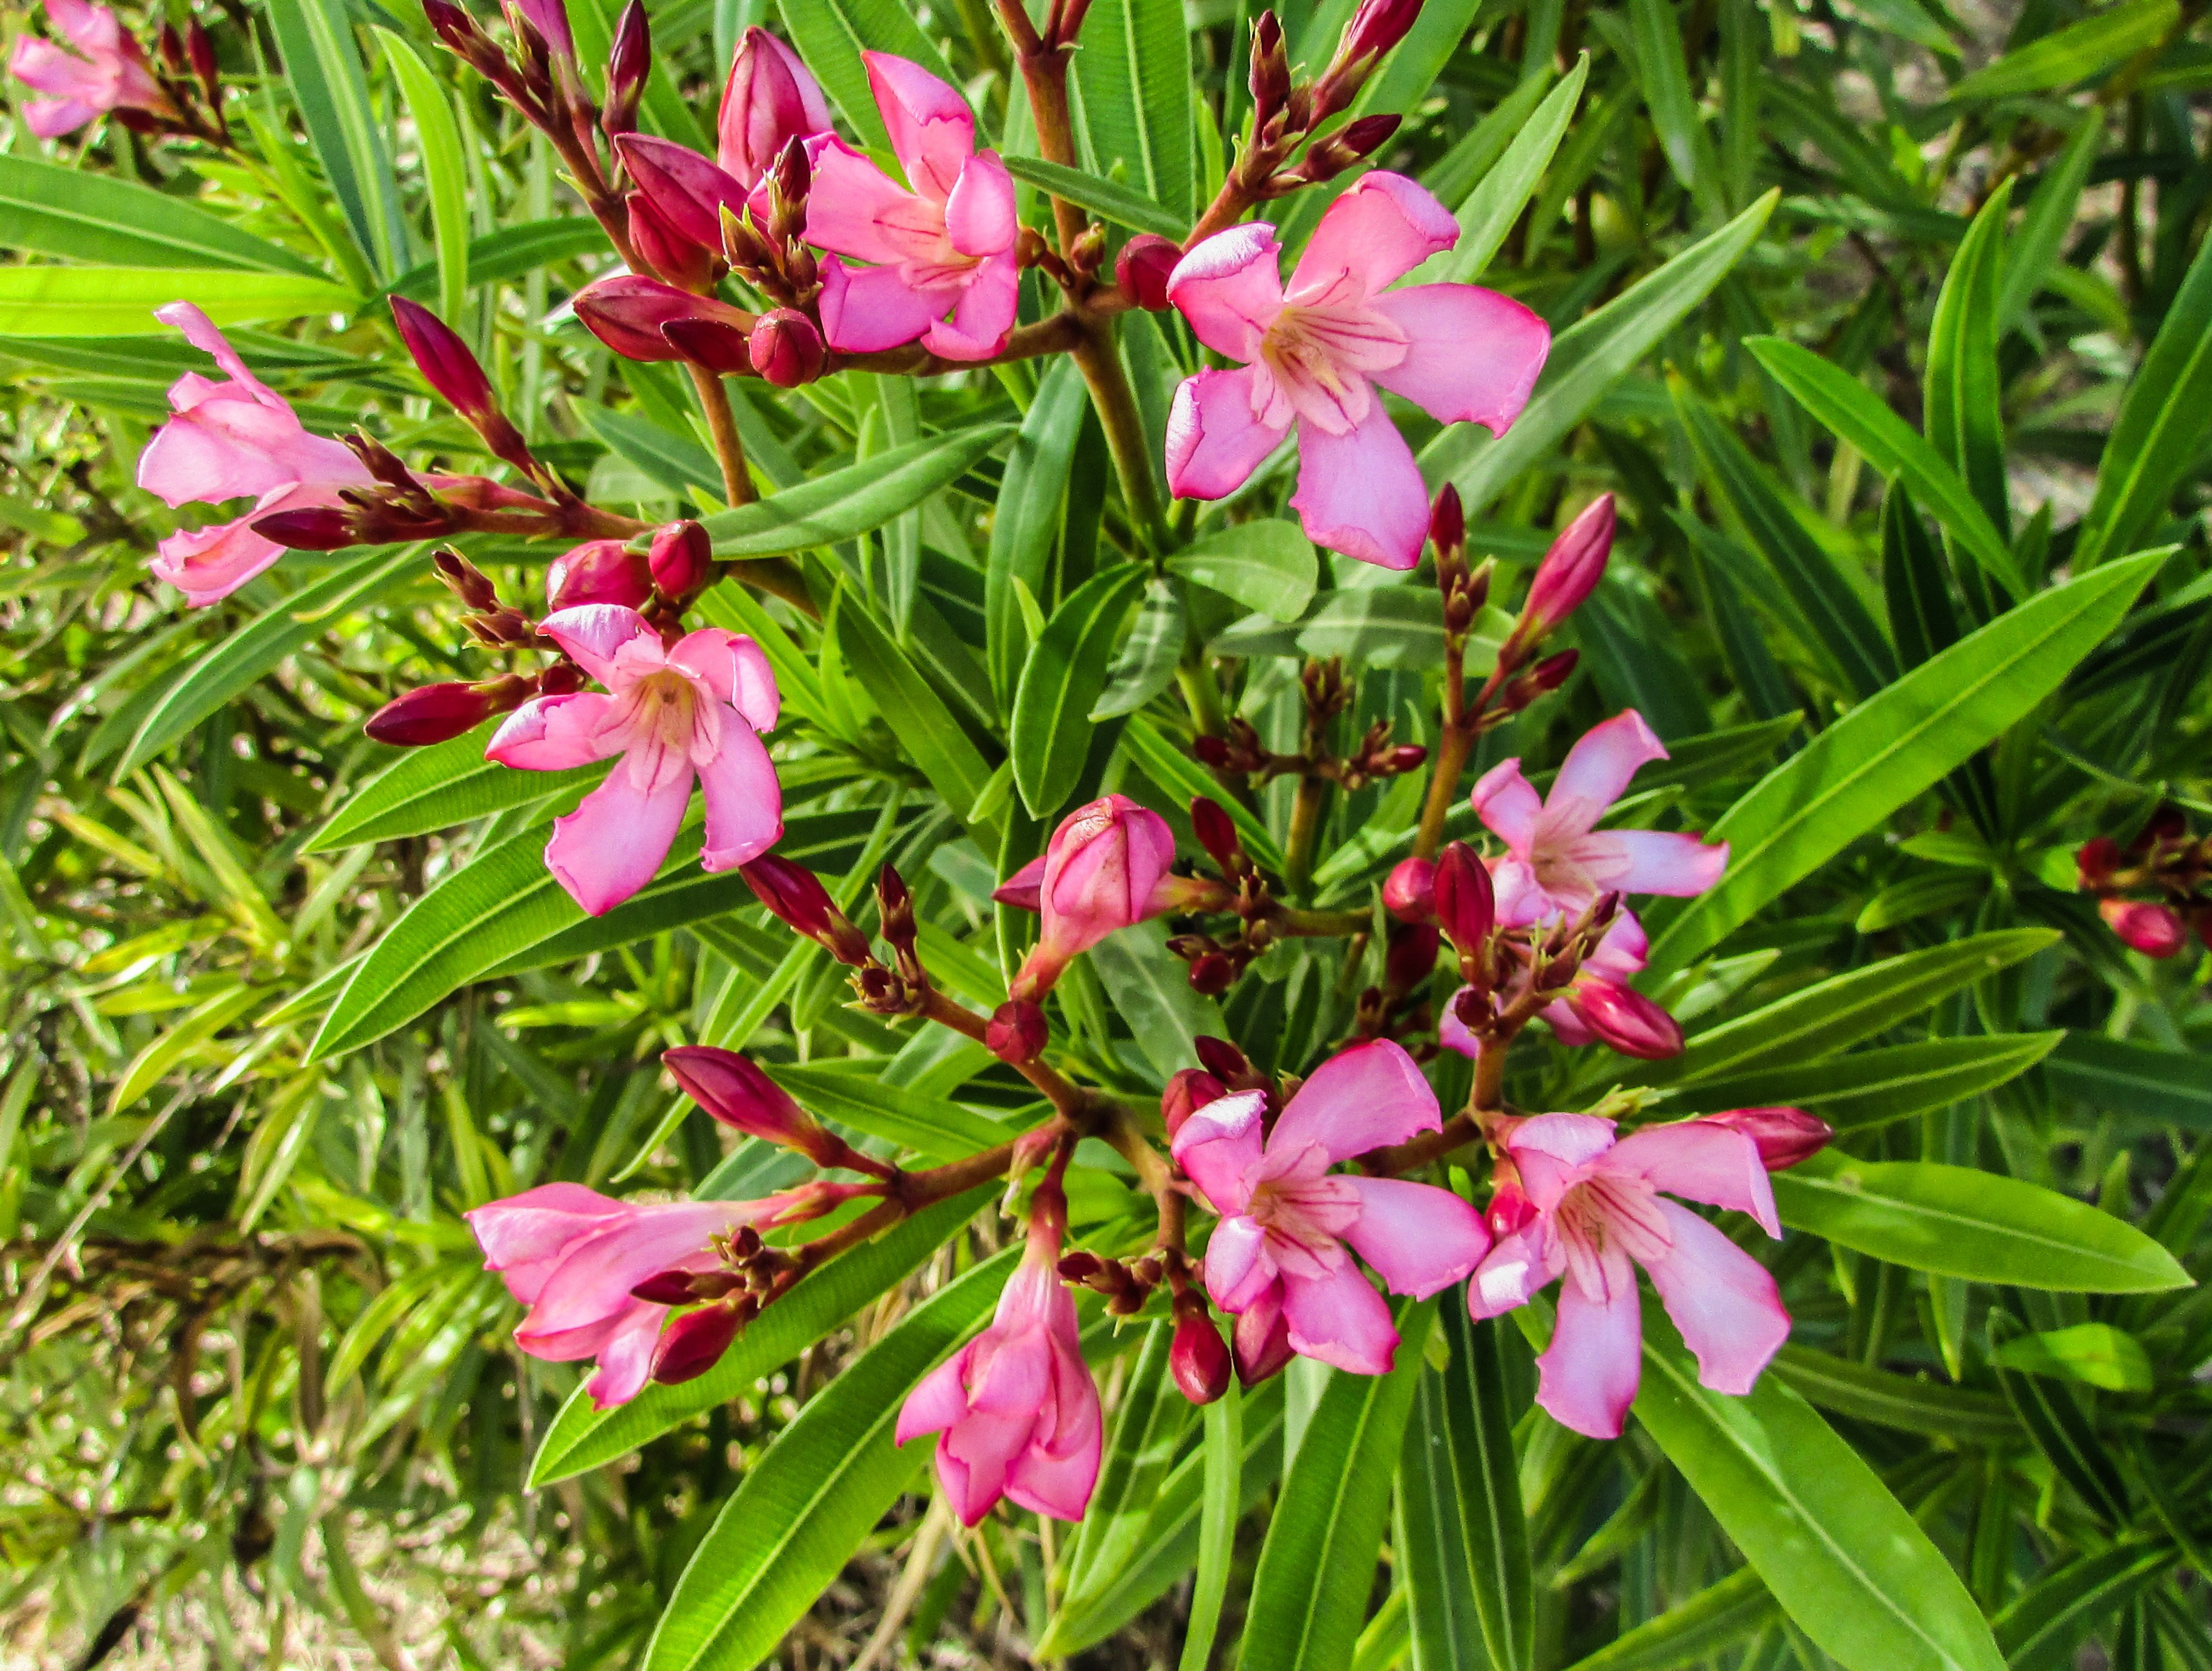
blossom, plant, flower, spring, botany, garden, pink, flora, wildflower, flowers, shrub, lily, cyprus, dianthus, daylily, flowering plant, protaras, peruvian lily, land plant, pink family, alstroemeriaceae